Vuia 1

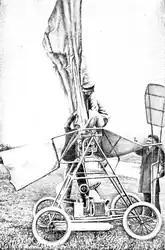
Vuia 1 with its wings folded

The Vuia 1 was a parasol monoplane, its wings being attached to the upper part of a mobile metal frame which, together with the fixed lower chassis, made up the skeleton of the machine. The two wings could be folded and made up like an umbrella so that the plane could travel on the ground and be parked. The upper frame carried the engine, the airscrew and the rudder. The lower chassis had four wheels with pneumatic tires, the front wheels having shock-absorbing springs.